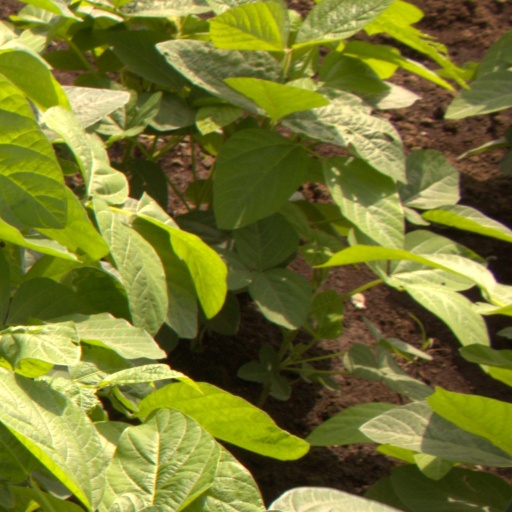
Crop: soybean